With Closed Eyes

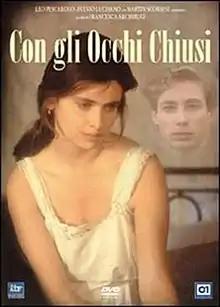

With Closed Eyes is a 1994 Italian drama film written and directed by Francesca Archibugi. It is based on the novel with the same name written by Federigo Tozzi.